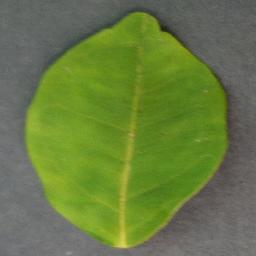
Label: Orange___Haunglongbing_(Citrus_greening)